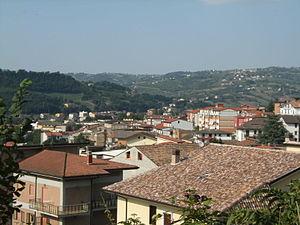
Pratola Serra est une commune italienne de la province d'Avellino dans la région de Campanie.